Internet celebrity

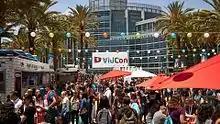
VidCon 2017

Cancel culture is a form of ostracism where an individual is excluded from social or professional circles because of certain past or present actions or allegations. The act may occur on social media platforms or in person. Cancel culture is a common term among internet celebrities where they may lose their source of income, fans, or reputation because of their controversial actions. For example, Beauty Guru YouTuber Jeffree Star has faced many allegations of misconduct in his career, which include cyberbullying and vocally expressing racist remarks. On July 10, 2020, the makeup brand Morphe cut ties and ceased all makeup collaborations with Jeffree Star because his problematic past had resurfaced. The year before that, Kuwaiti celebrity Sondos Alqattan was "cancelled" for criticising Filipinos. As a result of this, some brands cut ties with her.